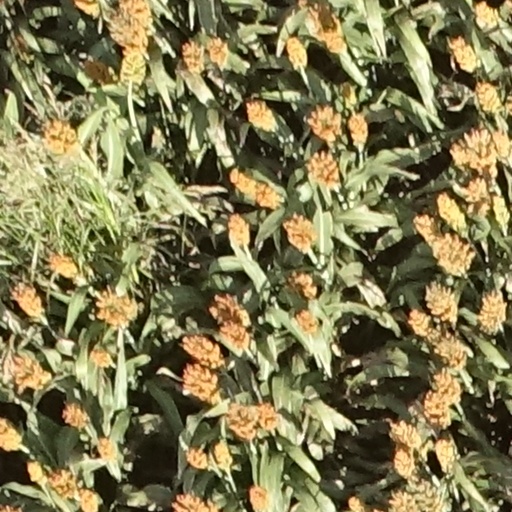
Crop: sorghum